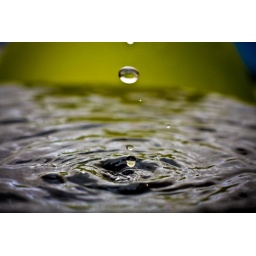
Quick and dirty in the kitchen sink